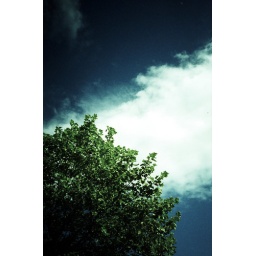
Xa2 cross processed - Tree in clouds